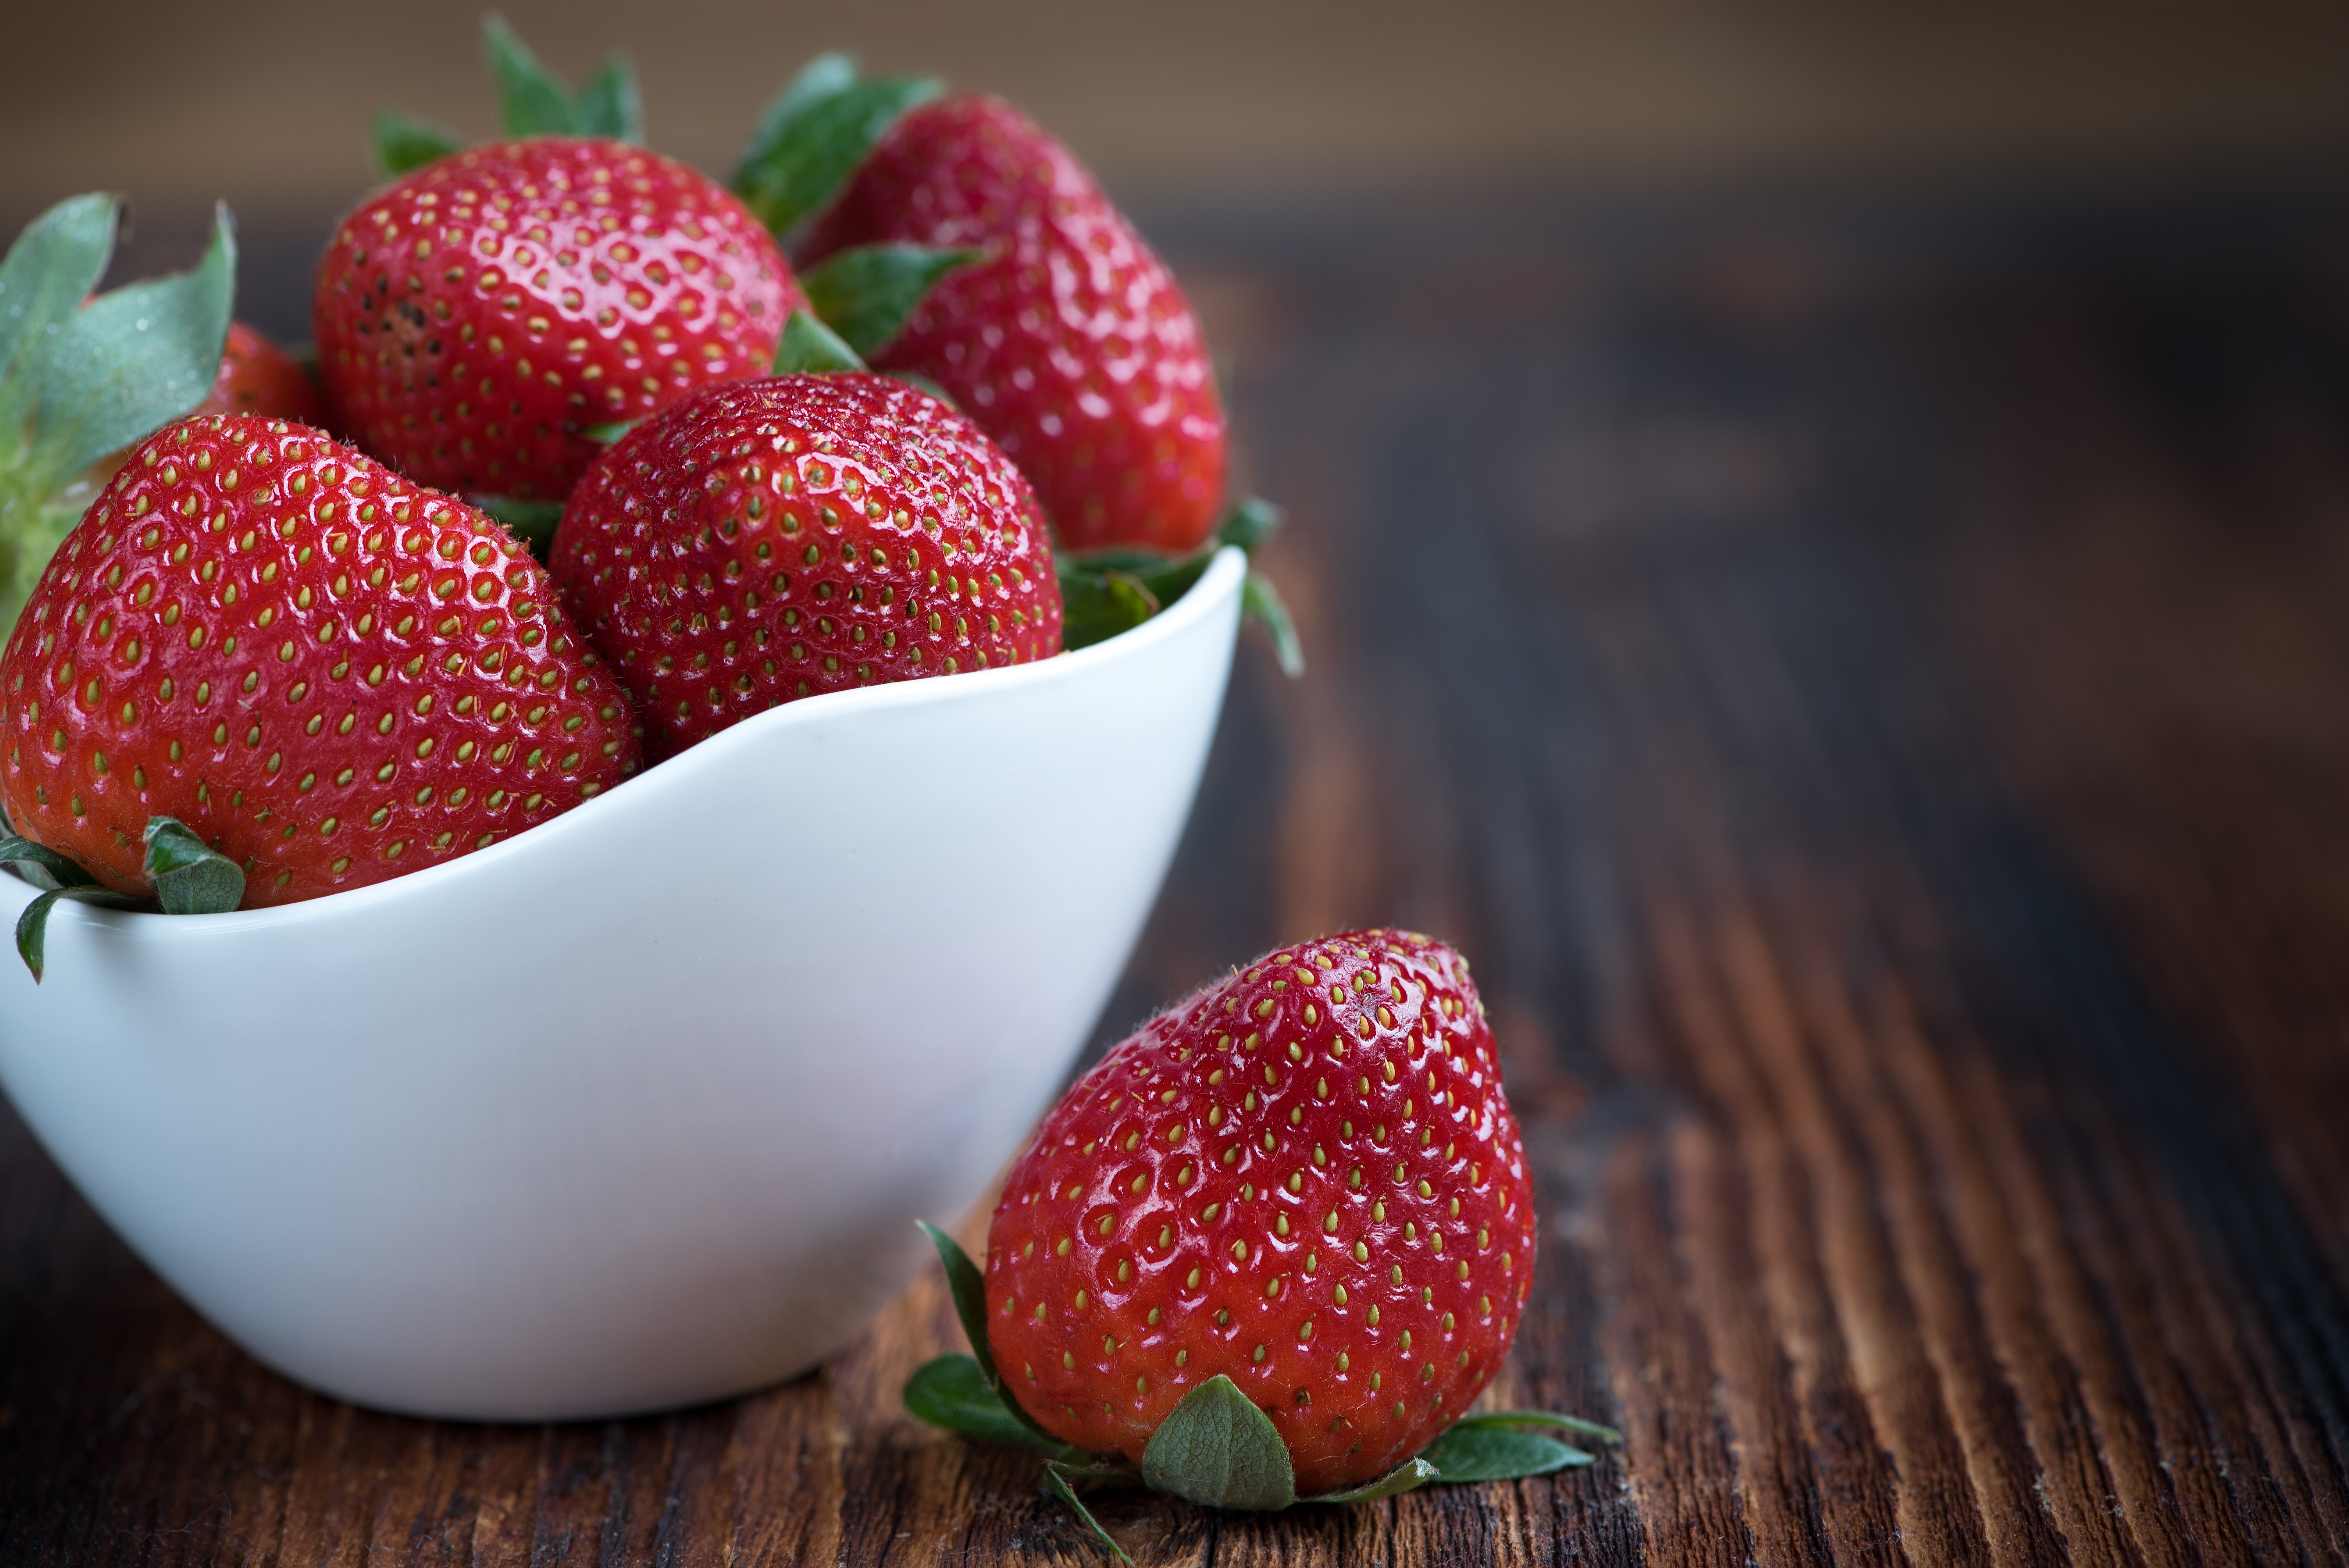
plant, raspberry, fruit, berry, bowl, food, produce, macro, healthy, dessert, strawberry, wooden table, fruits, food photography, strawberries, sweetness